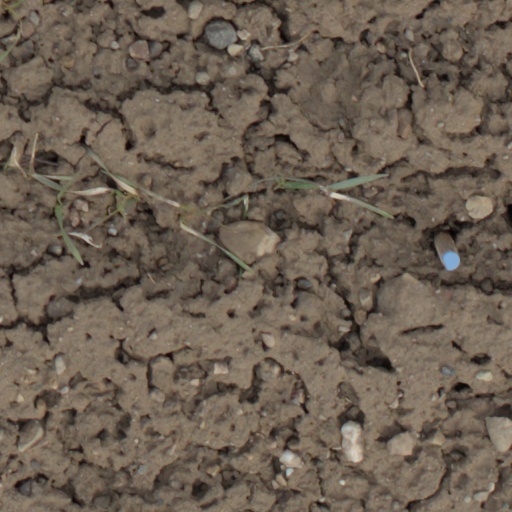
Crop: wheat